28th Air Division

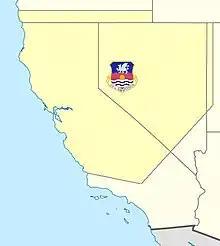
28th Air Division ADC AOR 1949–1960

Established in December 1949, the Air Defense Command 28th Air Division "assumed responsibility for conducting the air defense of an area that embraced California, Utah, Nevada, Colorado, and Arizona. It became part of the Western Air Defense Force in 1950. With no fighter interceptor squadrons directly assigned, the division used interceptors of the 78th Fighter Wing, based at Hamilton Air Force Base, California, as well as Air National Guard interceptors based within its geographical area."